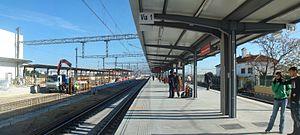
Gare de El Puerto de Santa María.